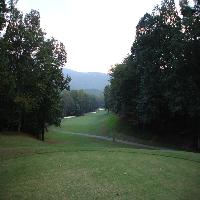
Weather: cloudy or overcast